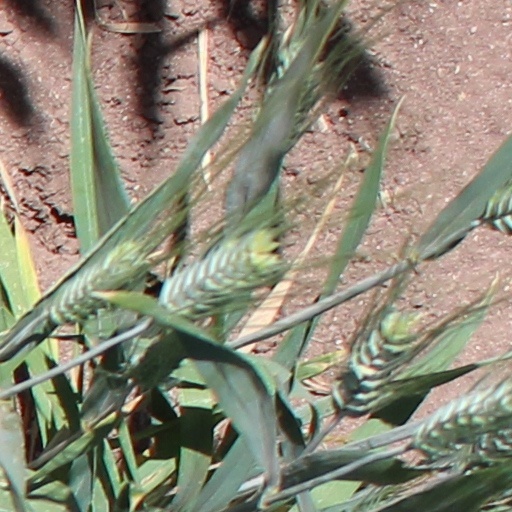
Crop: wheat